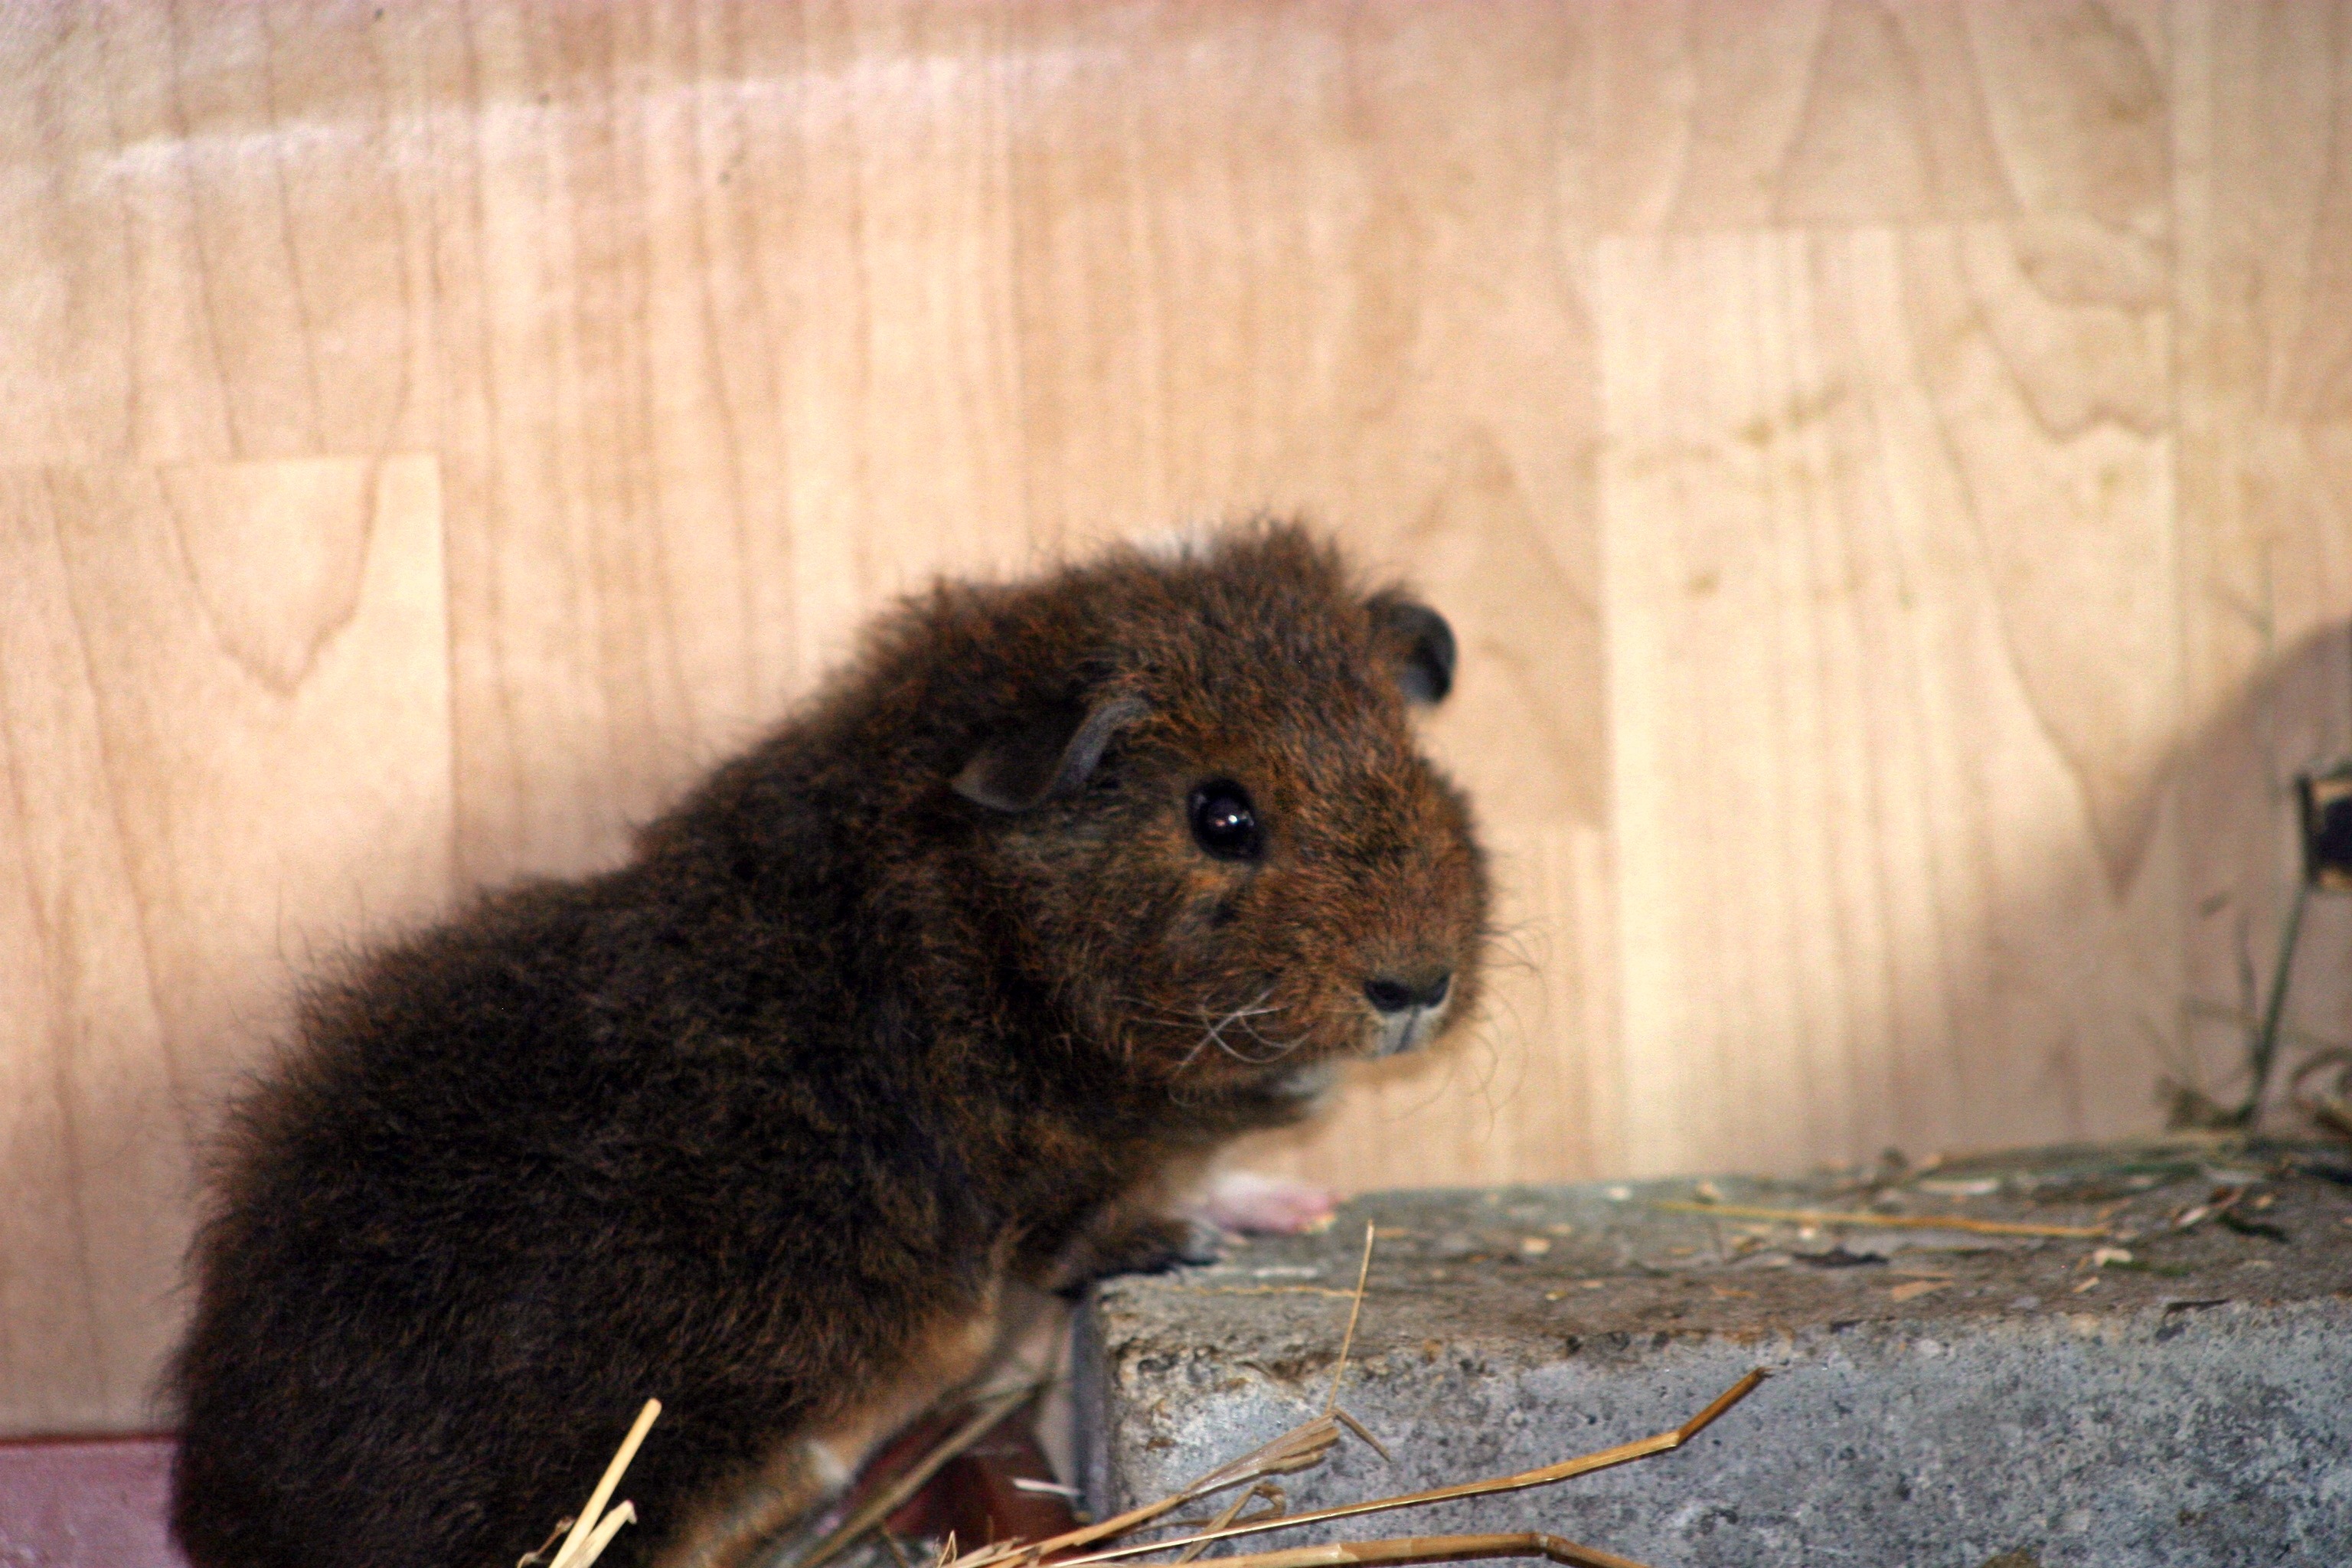
pet, young, fluffy, mammal, rodent, fauna, guinea pig, vertebrate, degu, rex guinea pig, goldagouti white, josie